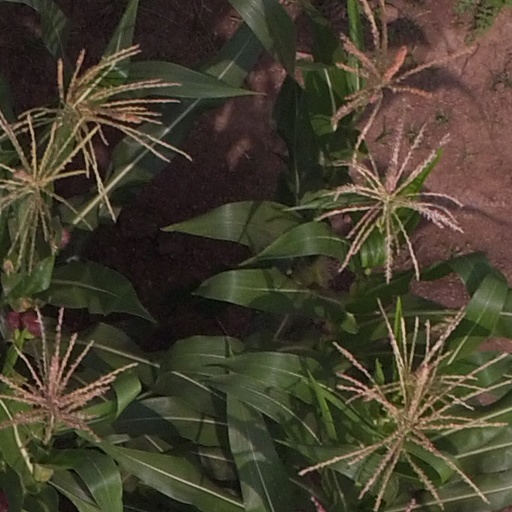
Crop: maize; corn